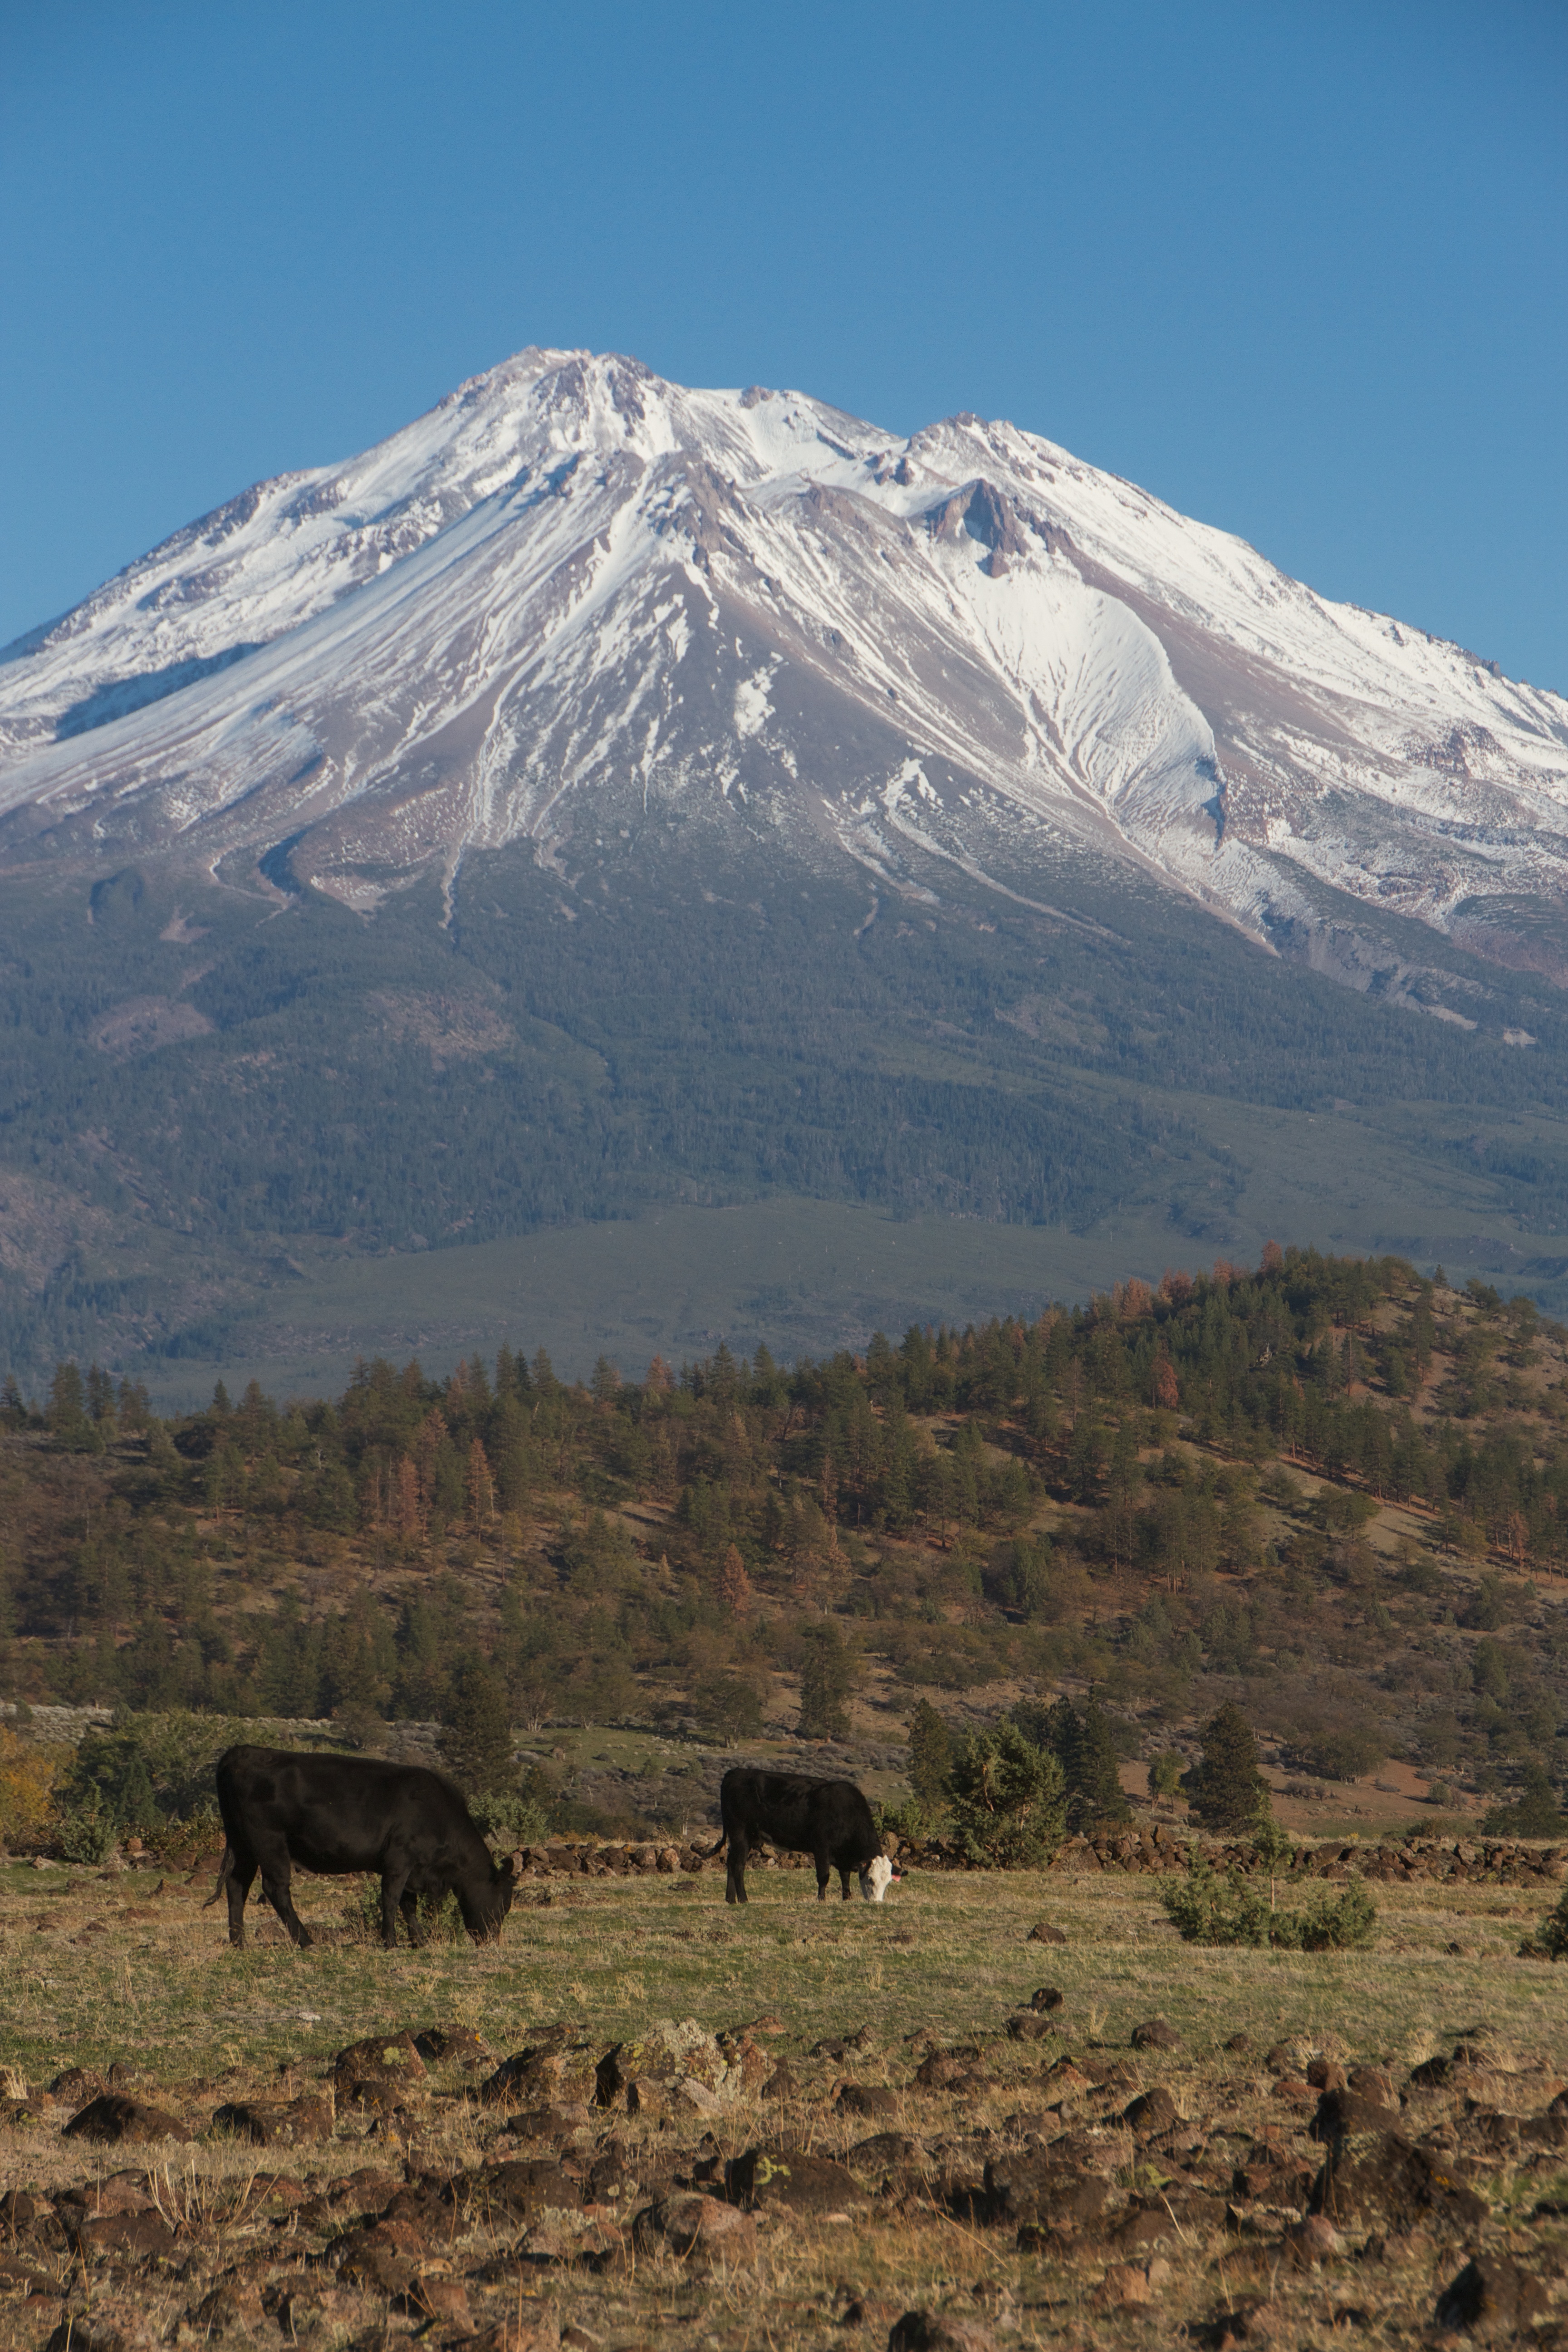
landscape, wilderness, mountain, adventure, mountain range, pasture, ridge, plain, grassland, plateau, fell, ecosystem, steppe, landform, natural environment, geographical feature, mountainous landforms, cattle like mammal